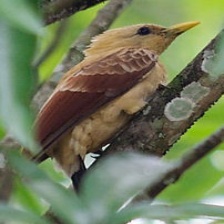
Species: CREAM COLORED WOODPECKER
Scientific name: CELEUS FLAVUS